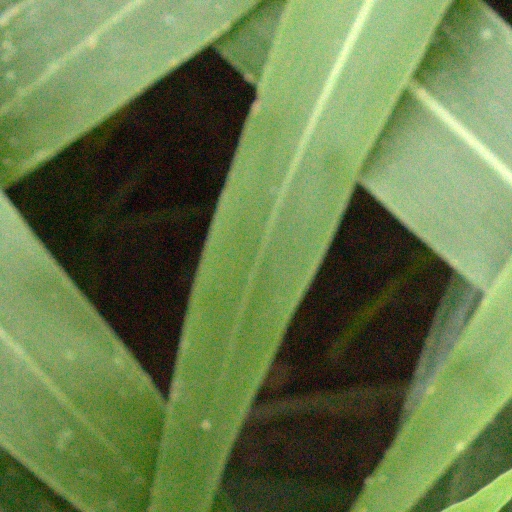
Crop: sorghum